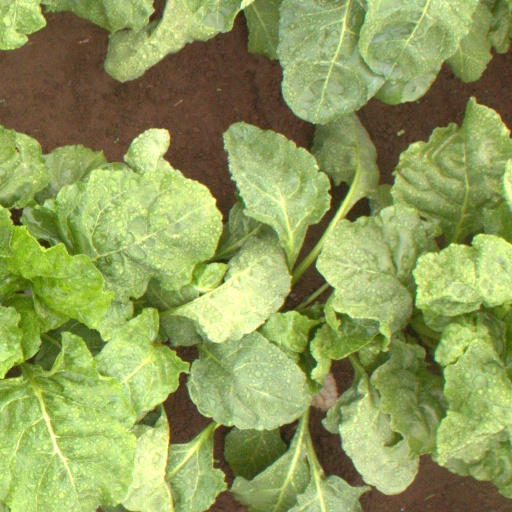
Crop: sugar beet